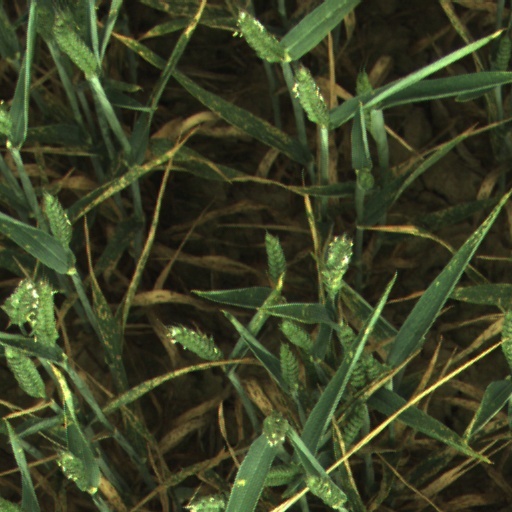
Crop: wheat